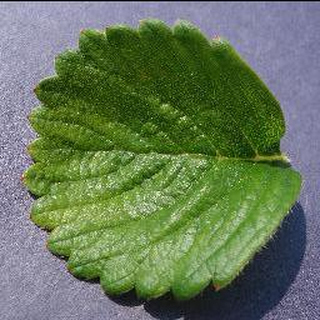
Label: healthy_strawberry